Timothy Davis House

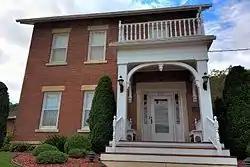

The Timothy Davis House (also known as Witt Funeral Home and the Leonard Funeral Home) is a historic building located at 405 First Street NW in Elkader, Iowa.